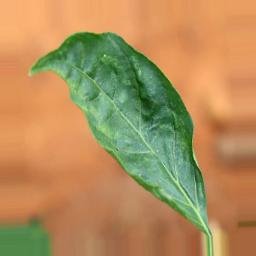
Label: mites_and_trips